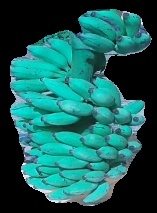
Variety: elakki-bale
Grade: grade3